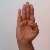
The image shows a hand gesture representing the letter 'B' in Indian Sign Language.